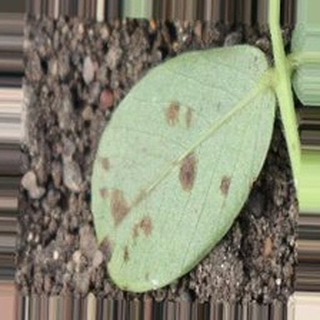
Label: groundnut_rust